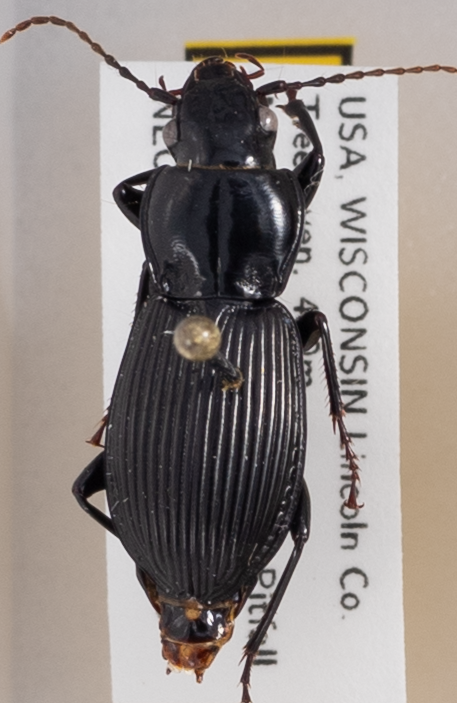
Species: Pterostichus coracinus
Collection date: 2018-06-19
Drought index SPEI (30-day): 1.69
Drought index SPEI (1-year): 0.17
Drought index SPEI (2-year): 2.09